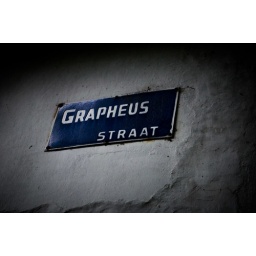
a small hidden street in 't Rivierenhof... every house is worth stopping for!